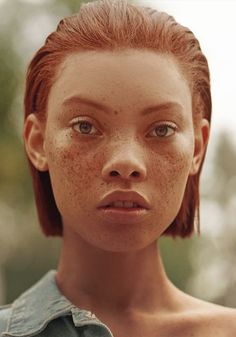
Gender: women